Ayyavazhi rituals

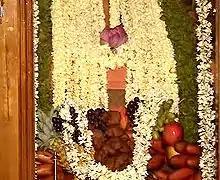
The Panividai performed in front of the asana in Palliyarai

Panividai means service. It originally seems to have denoted the service rendered by the disciples to Ayya Vaikundar while he performed the tavam and other activities. It included the activities of serving him with a meal, instructing the people on his behalf, and carrying him to different places wherever he wished to go.